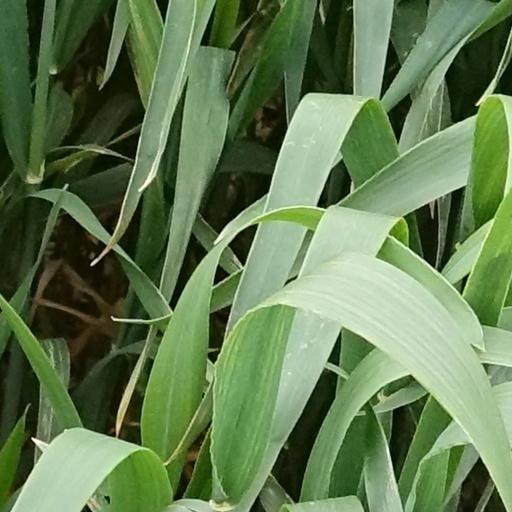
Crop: wheat